Prison

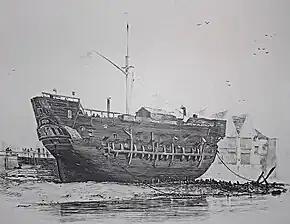
The beached convict ship HMS "Discovery" at Deptford served as a convict hulk between 1818 and 1834.

England used penal transportation of convicted criminals (and others generally young and poor) for a term of indentured servitude within the general population of British America between the 1610s and 1776. The Transportation Act 1717 made this option available for lesser crimes, or offered it by discretion as a longer-term alternative to the death penalty, which could theoretically be imposed for the growing number of offenses in Britain. The substantial expansion of transportation was the first major innovation in eighteenth-century British penal practice. Transportation to America was abruptly suspended by the Criminal Law Act 1776 (16 Geo. 3. c. 43) with the start of the American Rebellion. While sentencing to transportation continued, the act instituted a punishment policy of hard labor instead. The suspension of transport also prompted the use of prisons for punishment and the initial start of a prison building program. Britain would resume transportation to specifically planned penal colonies in Australia between 1788 and 1868.